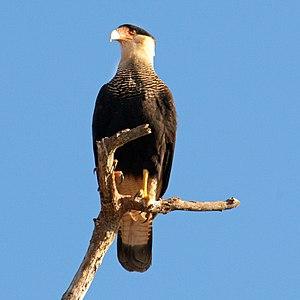
Les Bañados ou marécages du río Atuel sont une vaste zone humide d'Argentine située le long du cours inférieur du río Atuel, en province de Mendoza et surtout sur le territoire de la province de La Pampa, dans les départements de Chical Co et de Chalileo.